Restless Natives

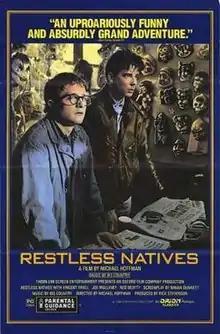
Film Poster

Restless Natives is a 1985 Scottish adventure comedy film, directed by Michael Hoffman.